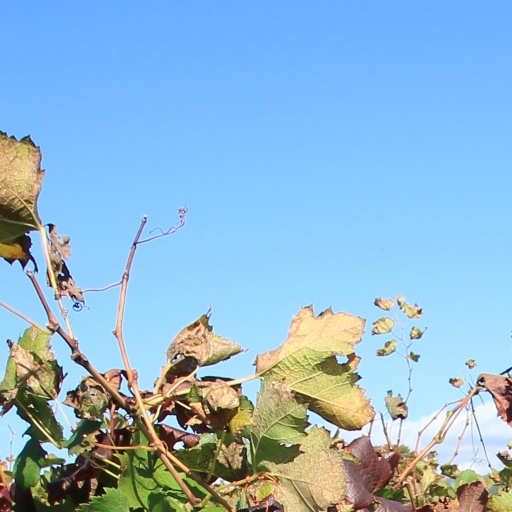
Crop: grape